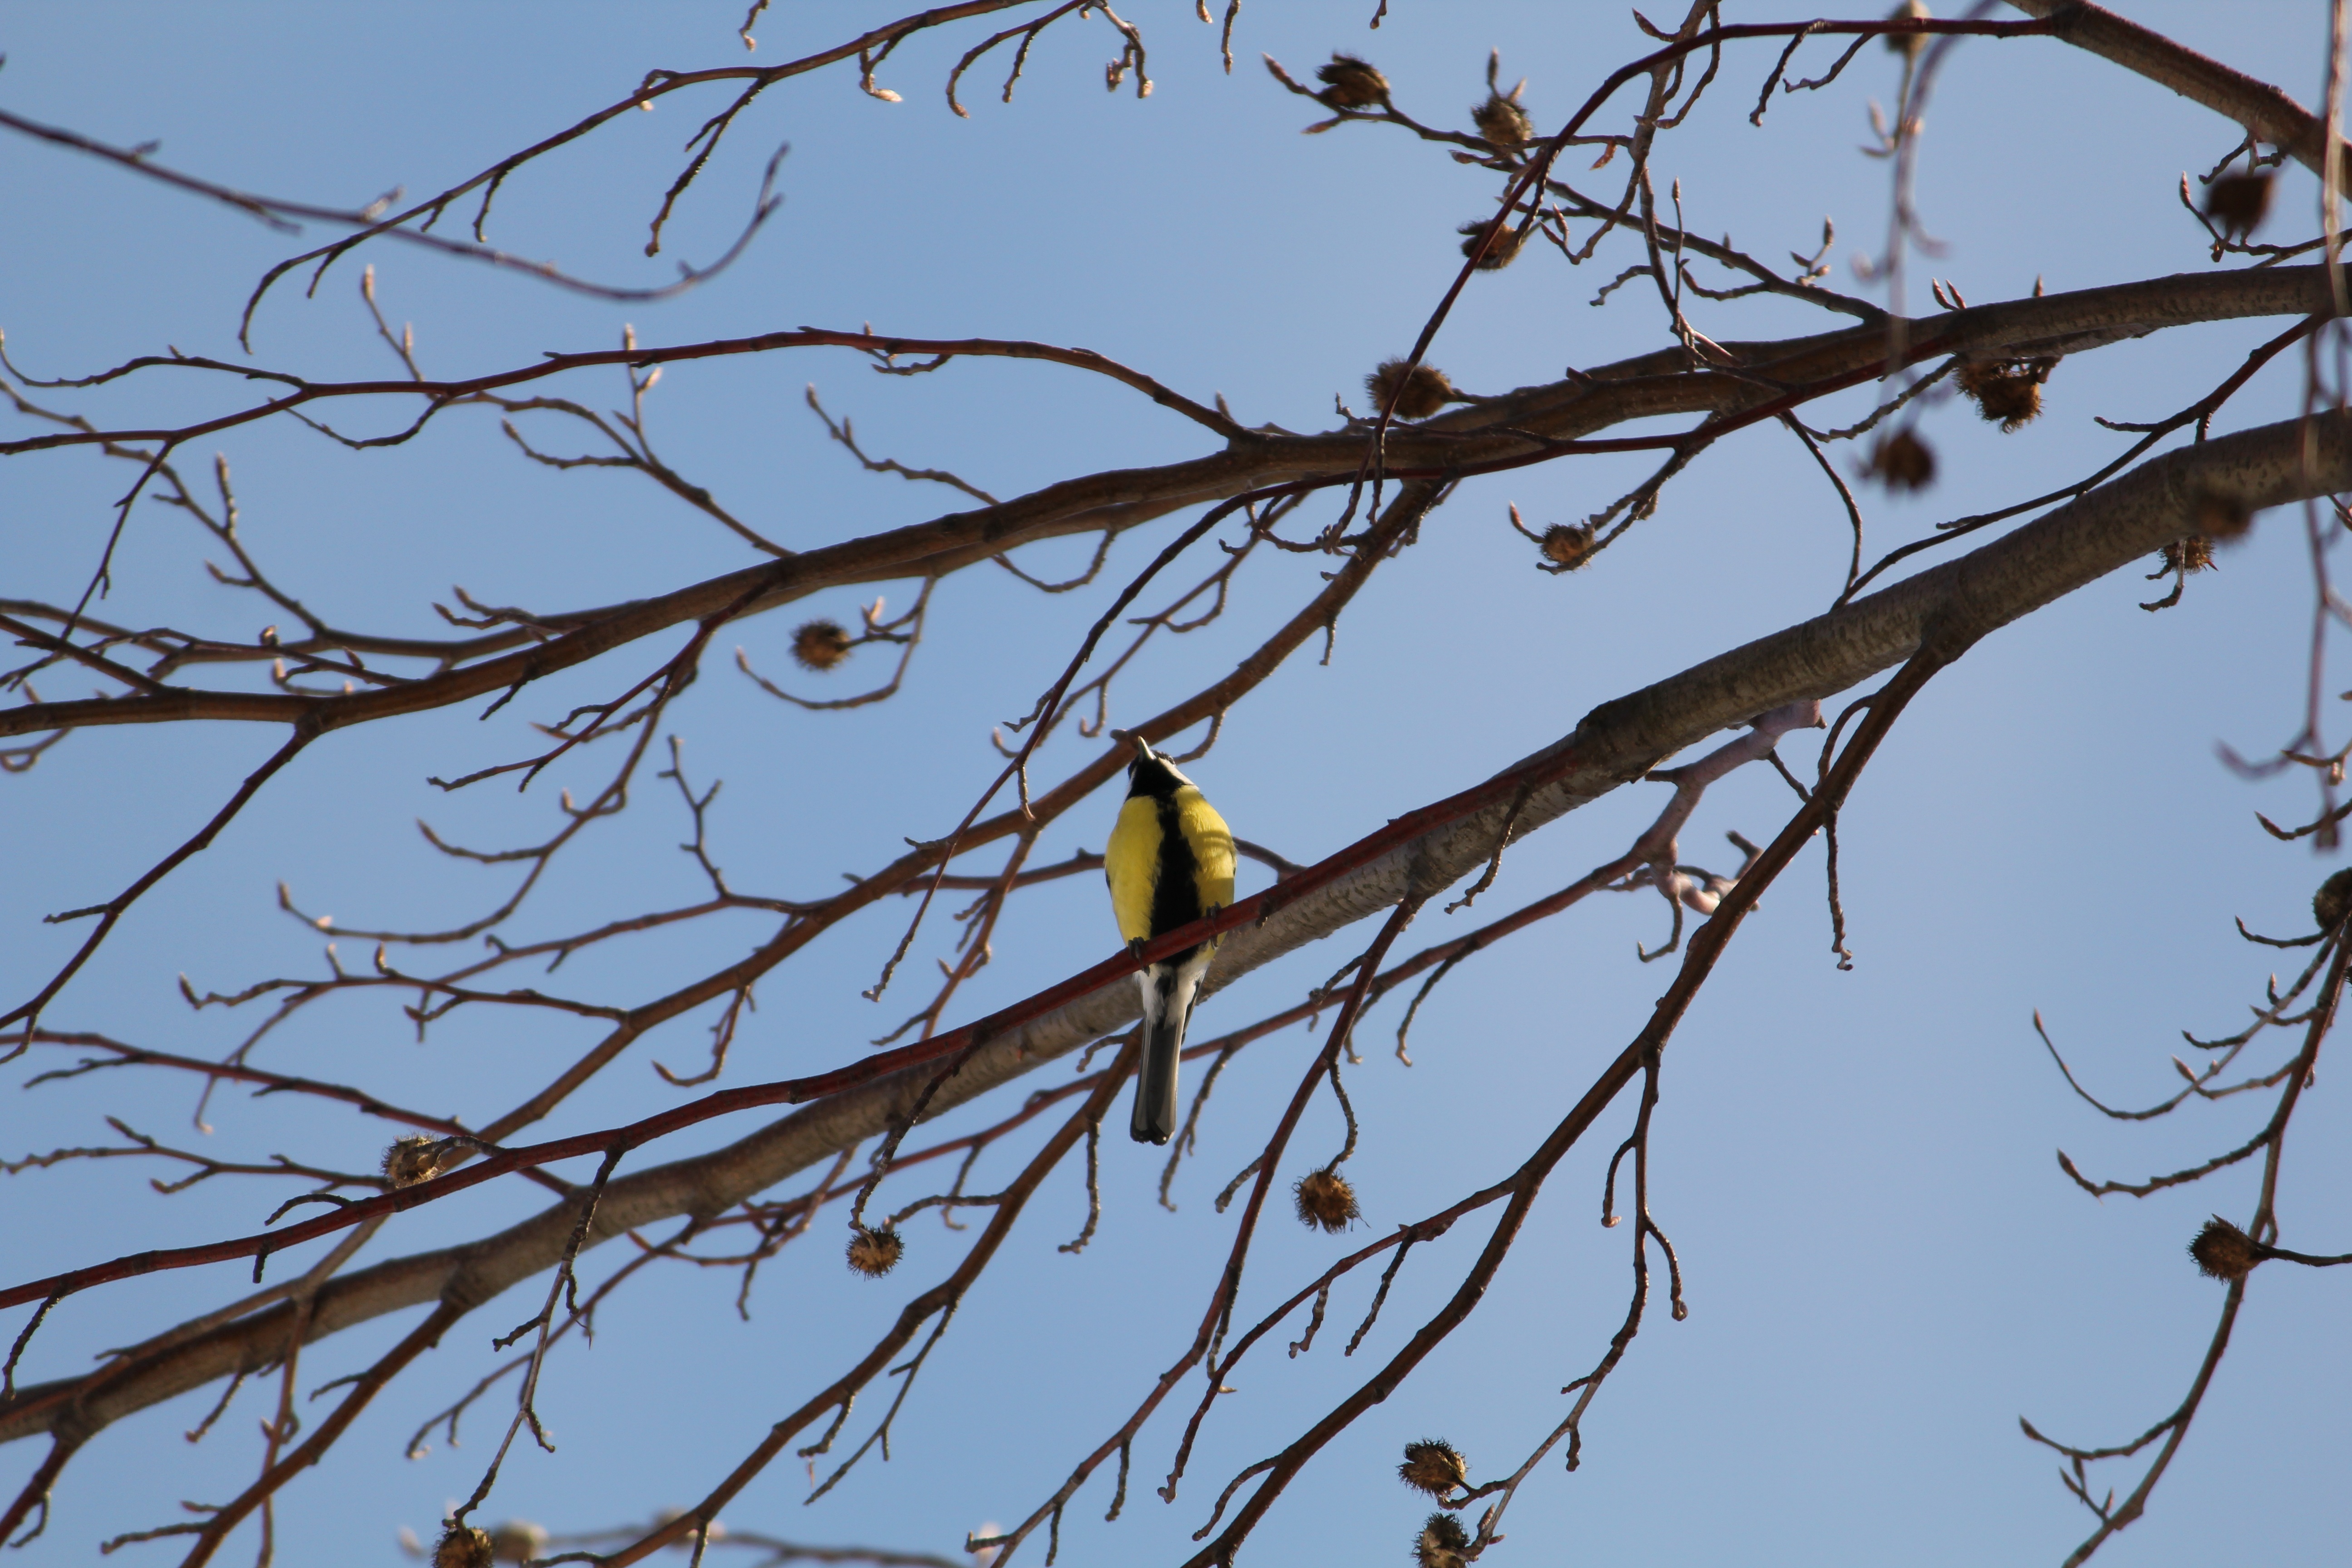
tree, branch, bird, fence, sky, animal, fauna, twig, black and yellow, perching bird, yellow bellied siskin